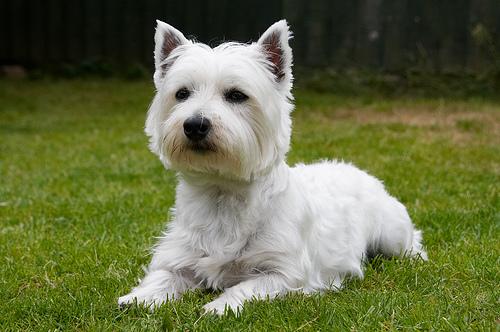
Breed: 209-n000040-West_Highland_white_terrier